Johan Willem de Stürler

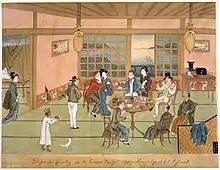
Kawahara Keiga: "Big party". Trading post director Johan Willem de Stürler (center) and company in his residence at Desjima, Nagasaki, Japan, 8 October 1825, as a delayed celebration of the birthday of King William I. Philipp Franz von Siebold is sitting center left. The young westerner in front is Johan Willem's son, Jacques Edouard (Eduard) de Stürler.

Johan Willem de Stürler (also Johan Wilhelm de Sturler, Jean Guillaume de Sturler and Jean Guillaume de Stürler, Sittard, 7 December 1774 - Paris, 9 January 1855) was a Dutch colonel and director of the Dutch trading post at Dejima, Nagasaki, Japan.